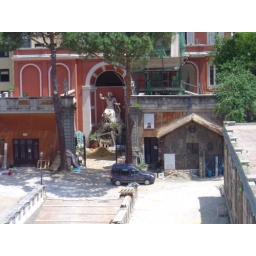
from the bathroom window in a museum